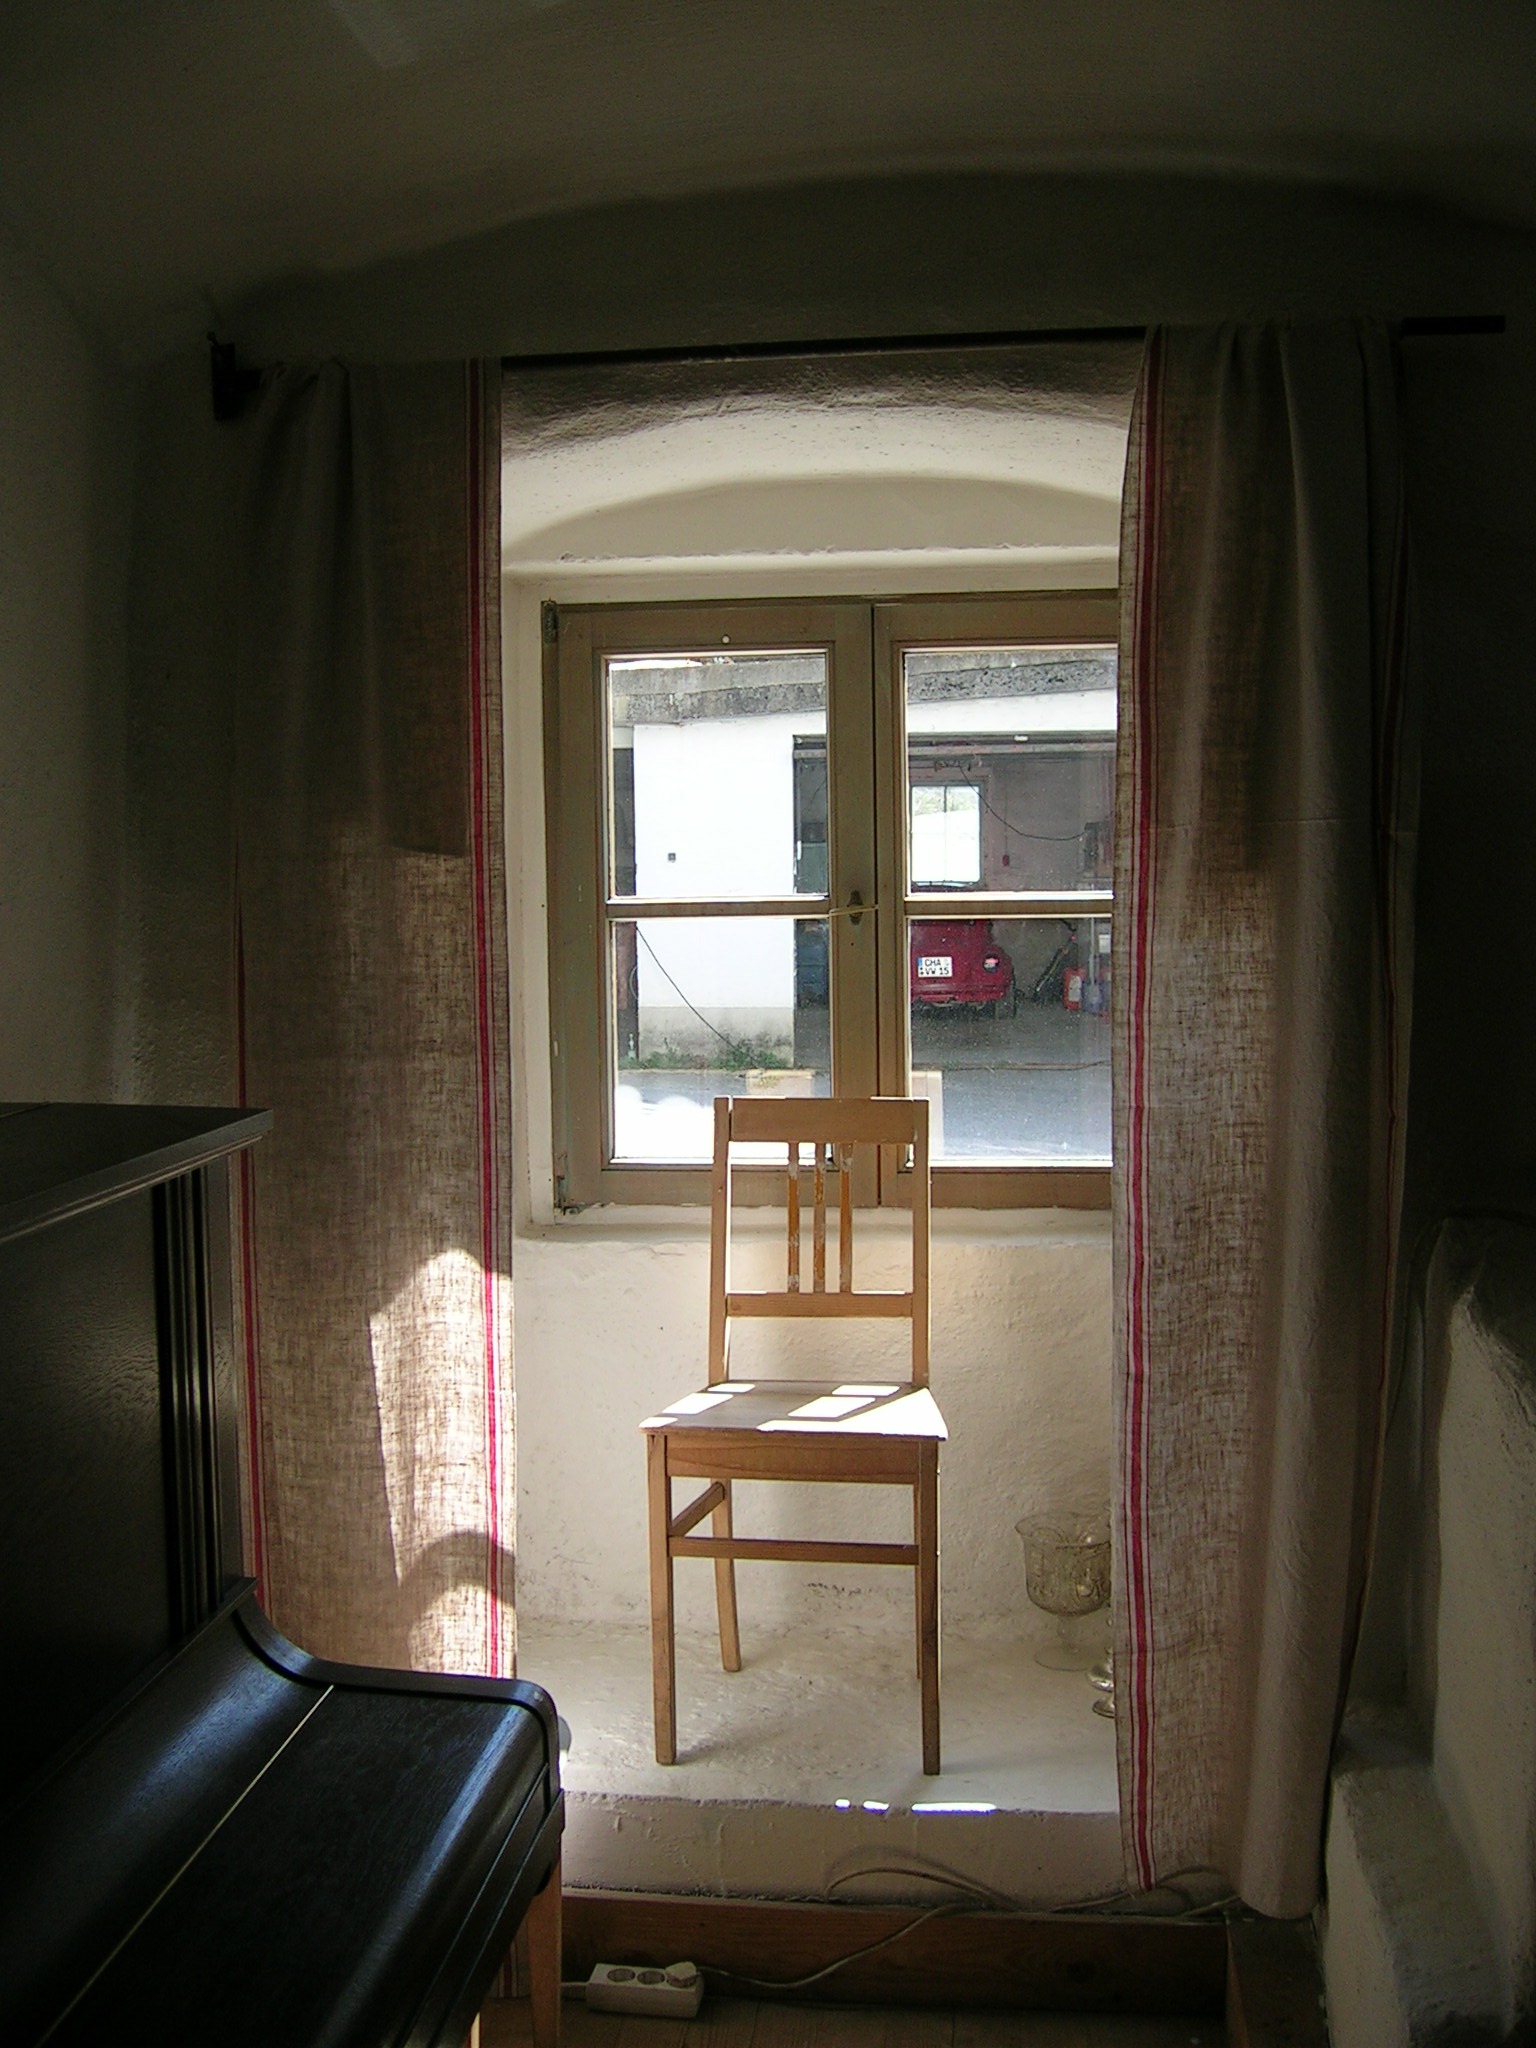
light, house, chair, window, home, summer, cottage, property, living room, furniture, room, bedroom, apartment, interior design, design, bed, age, suite, window covering, window treatment